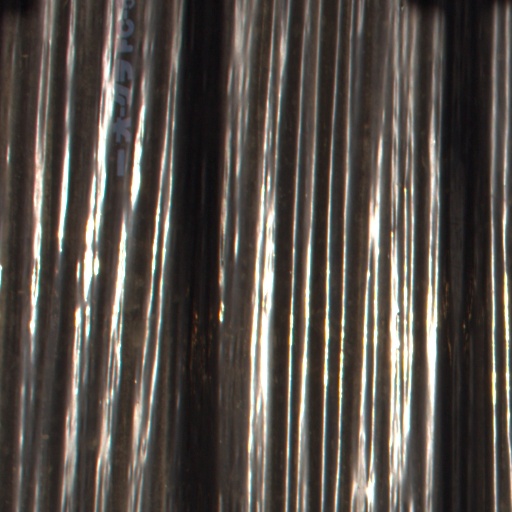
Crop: Jerusalem artichoke